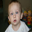
Label: baby